History of English cricket (1751–1775)

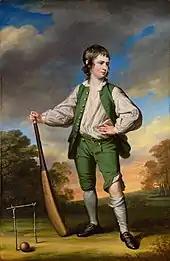
"The Young Cricketer", a 1768 Francis Cotes painting depicting Milgate House cricketer Lewis Cage.

In English cricket, the years from 1751 to 1775 are notable for the rise of the Hambledon Club and the continuing spread of the sport across England. The "Laws of Cricket" underwent a re-codification in 1775, including the introduction of the leg before wicket rule and the addition of the third stump to the wicket.